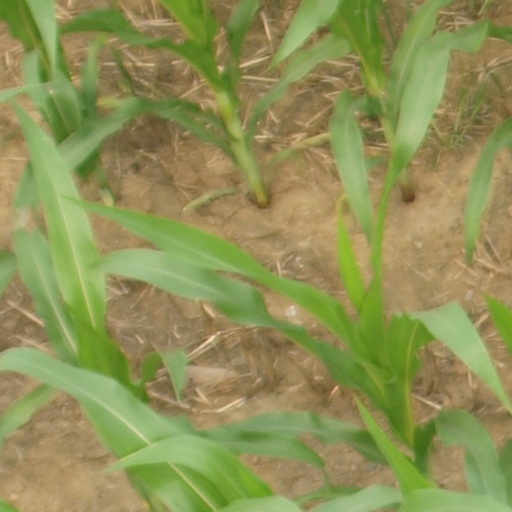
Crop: maize; corn